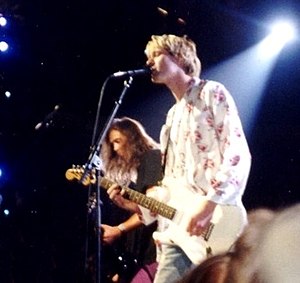
Nirvana (band)
Nirvana var et amerikansk grunge-band fra Aberdeen, Washington. De var et stort og populært band i 1990'erne.